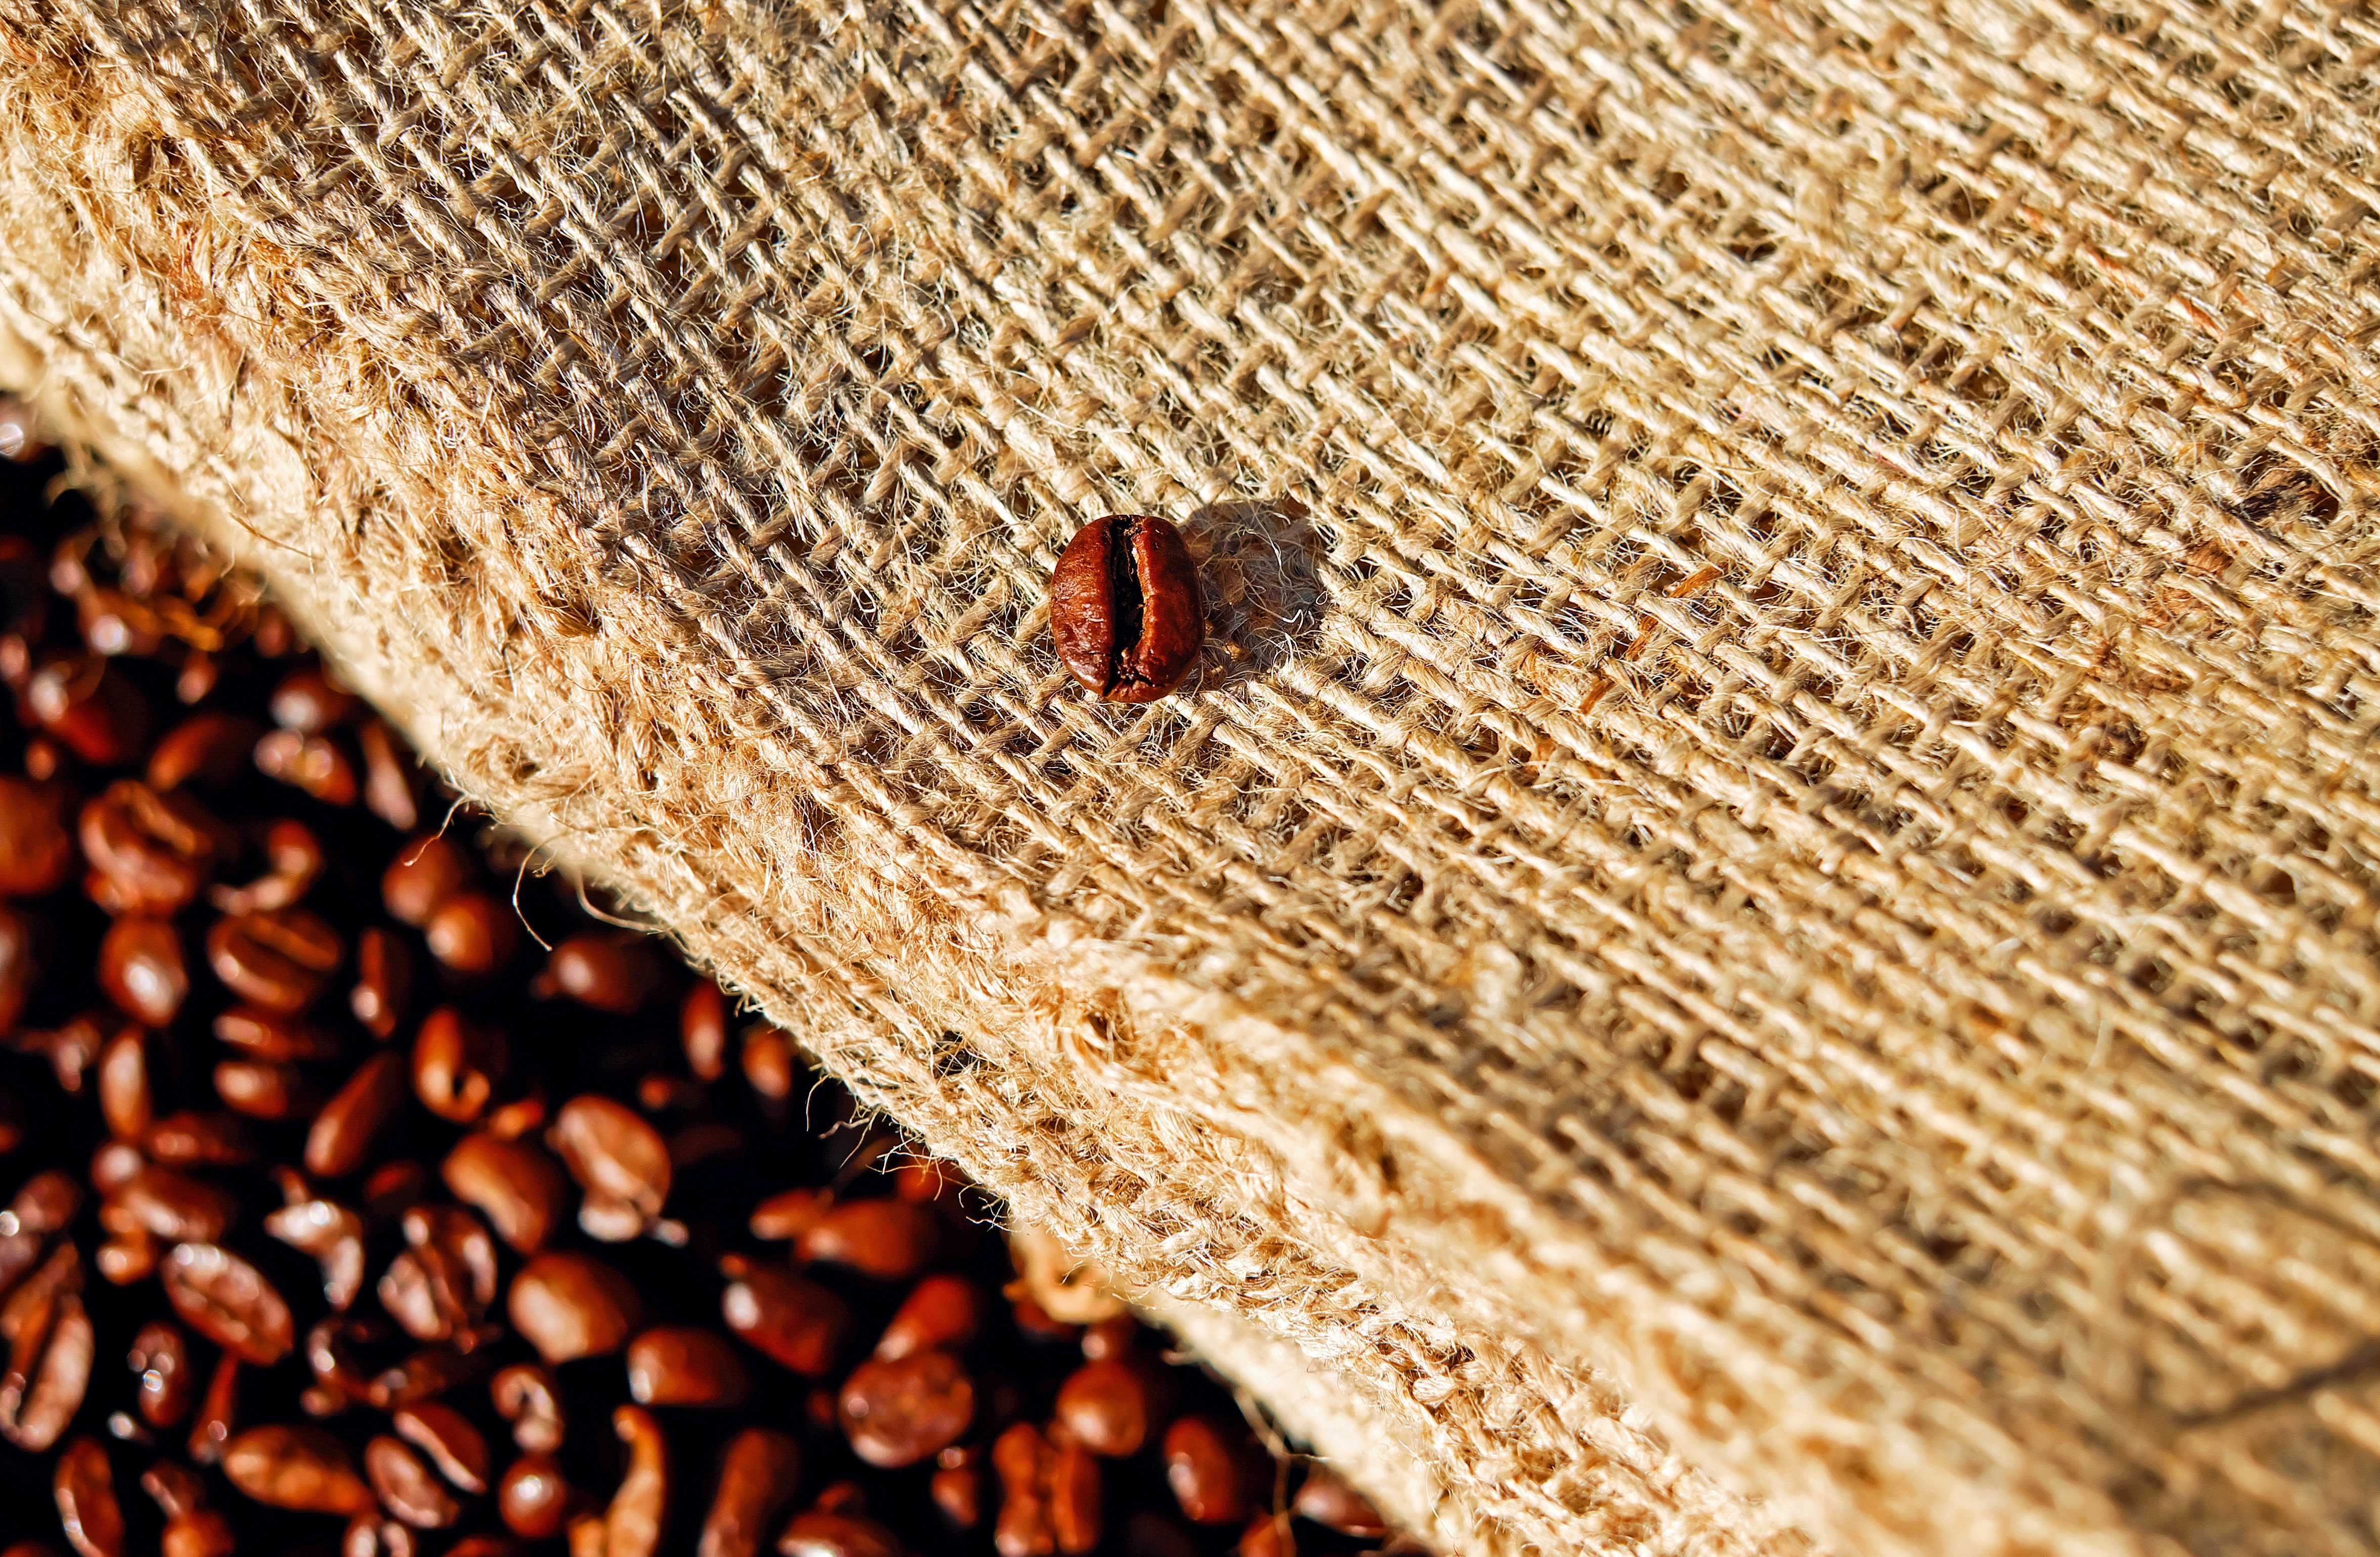
tree, coffee, wood, texture, leaf, trunk, coffee bean, aroma, bean, crop, soil, agriculture, lumber, material, close up, caffeine, roasting, macro photography, grass family